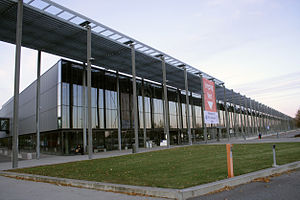
Betongtavlen / Liste over prisvindere
"Betongtavlen er en norsk arkitekturpris, som gives til et bygningsværk i Norge, ""hvor beton er anvendt på en miljømæssig, æstetisk og teknisk fremragende måde."" Prisen uddeles af Norske arkitekters landsforbund og Norsk Betongforening og tildeles efter indstilling af en komité bestående af to medlemmer udnævnt af NAL og tre udnævnt af NB.